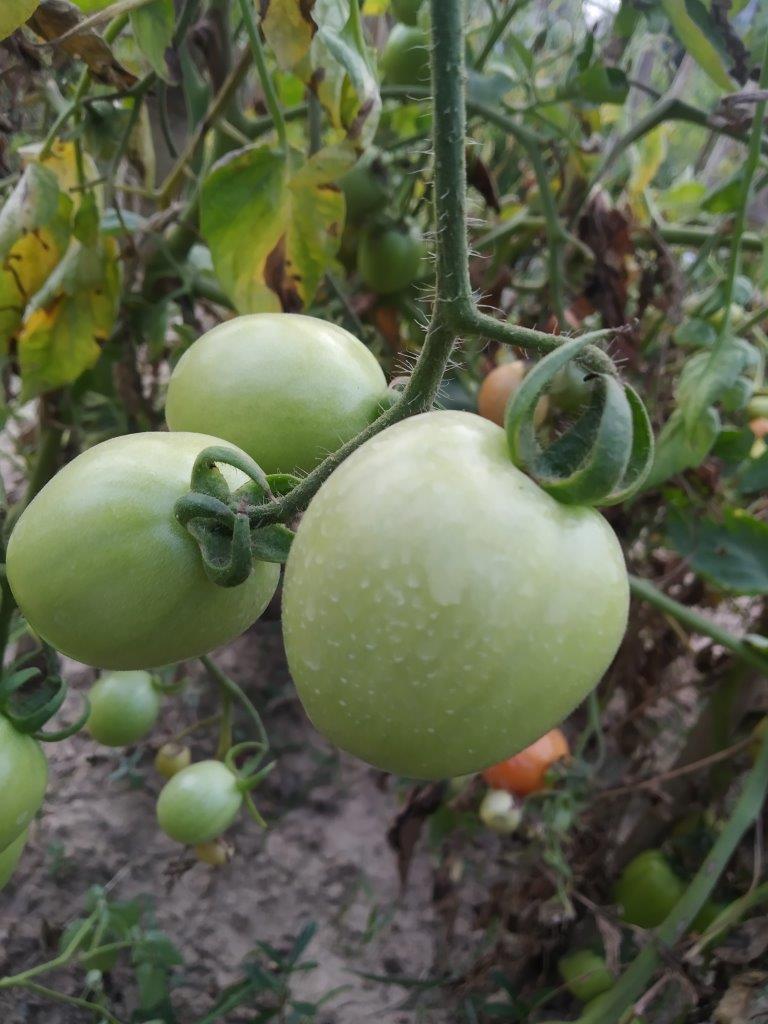
Maturity: Immature